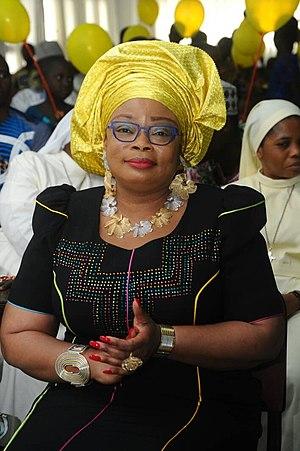
Claudine Afiavi PRUDENCIO
Claudine Afiavi Prudencio, né le 18 novembre 1966 à Cotonou en République du Bénin est une femme politique béninoise qui fut plusieurs fois députée et ministre.